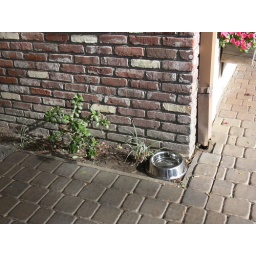
dog bowl in shopping district